Talaat Pasha

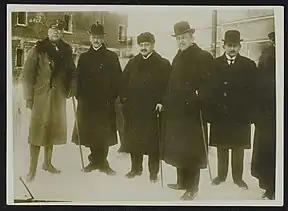
Talaat Pasha with Central Power negotiators at Brest Litovsk

On 24 April 1915, Talaat Pasha issued an to close all Armenian political organizations operating within the Ottoman Empire and arrest Armenians connected to them, justifying the action by stating that the organizations were controlled from outside the empire, were inciting upheavals behind the Ottoman lines, and were cooperating with Russian forces. This order resulted in the arrest on the night of 24–25 April 1915 of 235 to 270 Armenian community leaders in Constantinople, including Dashnak and Hunchak politicians, clergymen, physicians, authors, journalists, lawyers, and teachers, the majority of whom were eventually murdered, including his colleagues Zohrab and Serengülian. Although the mass killings of Armenian civilians had begun in Van several weeks earlier, these mass arrests in Constantinople are considered by many commentators to be the start of the Armenian genocide.